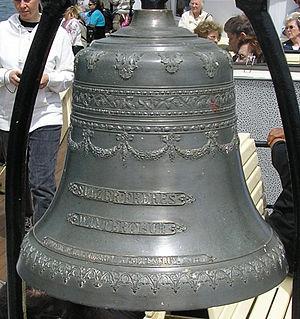
Bateau à vapeur La Suisse, journée inaugurale, cloche.